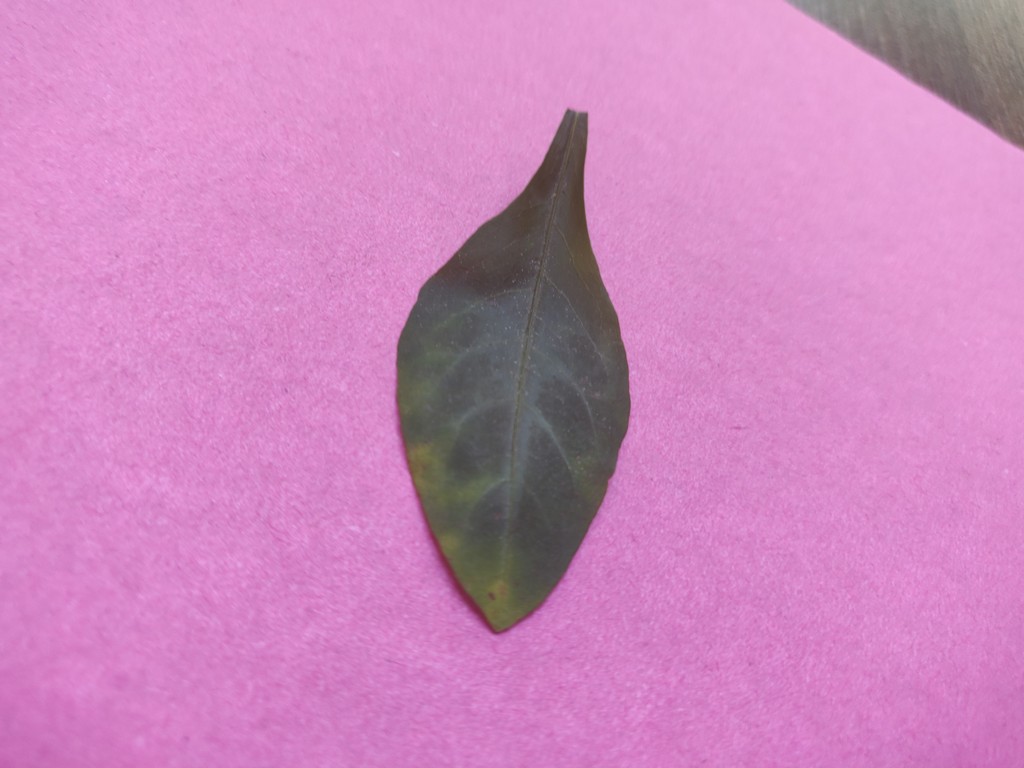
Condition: Unhealthy
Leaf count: single
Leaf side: front